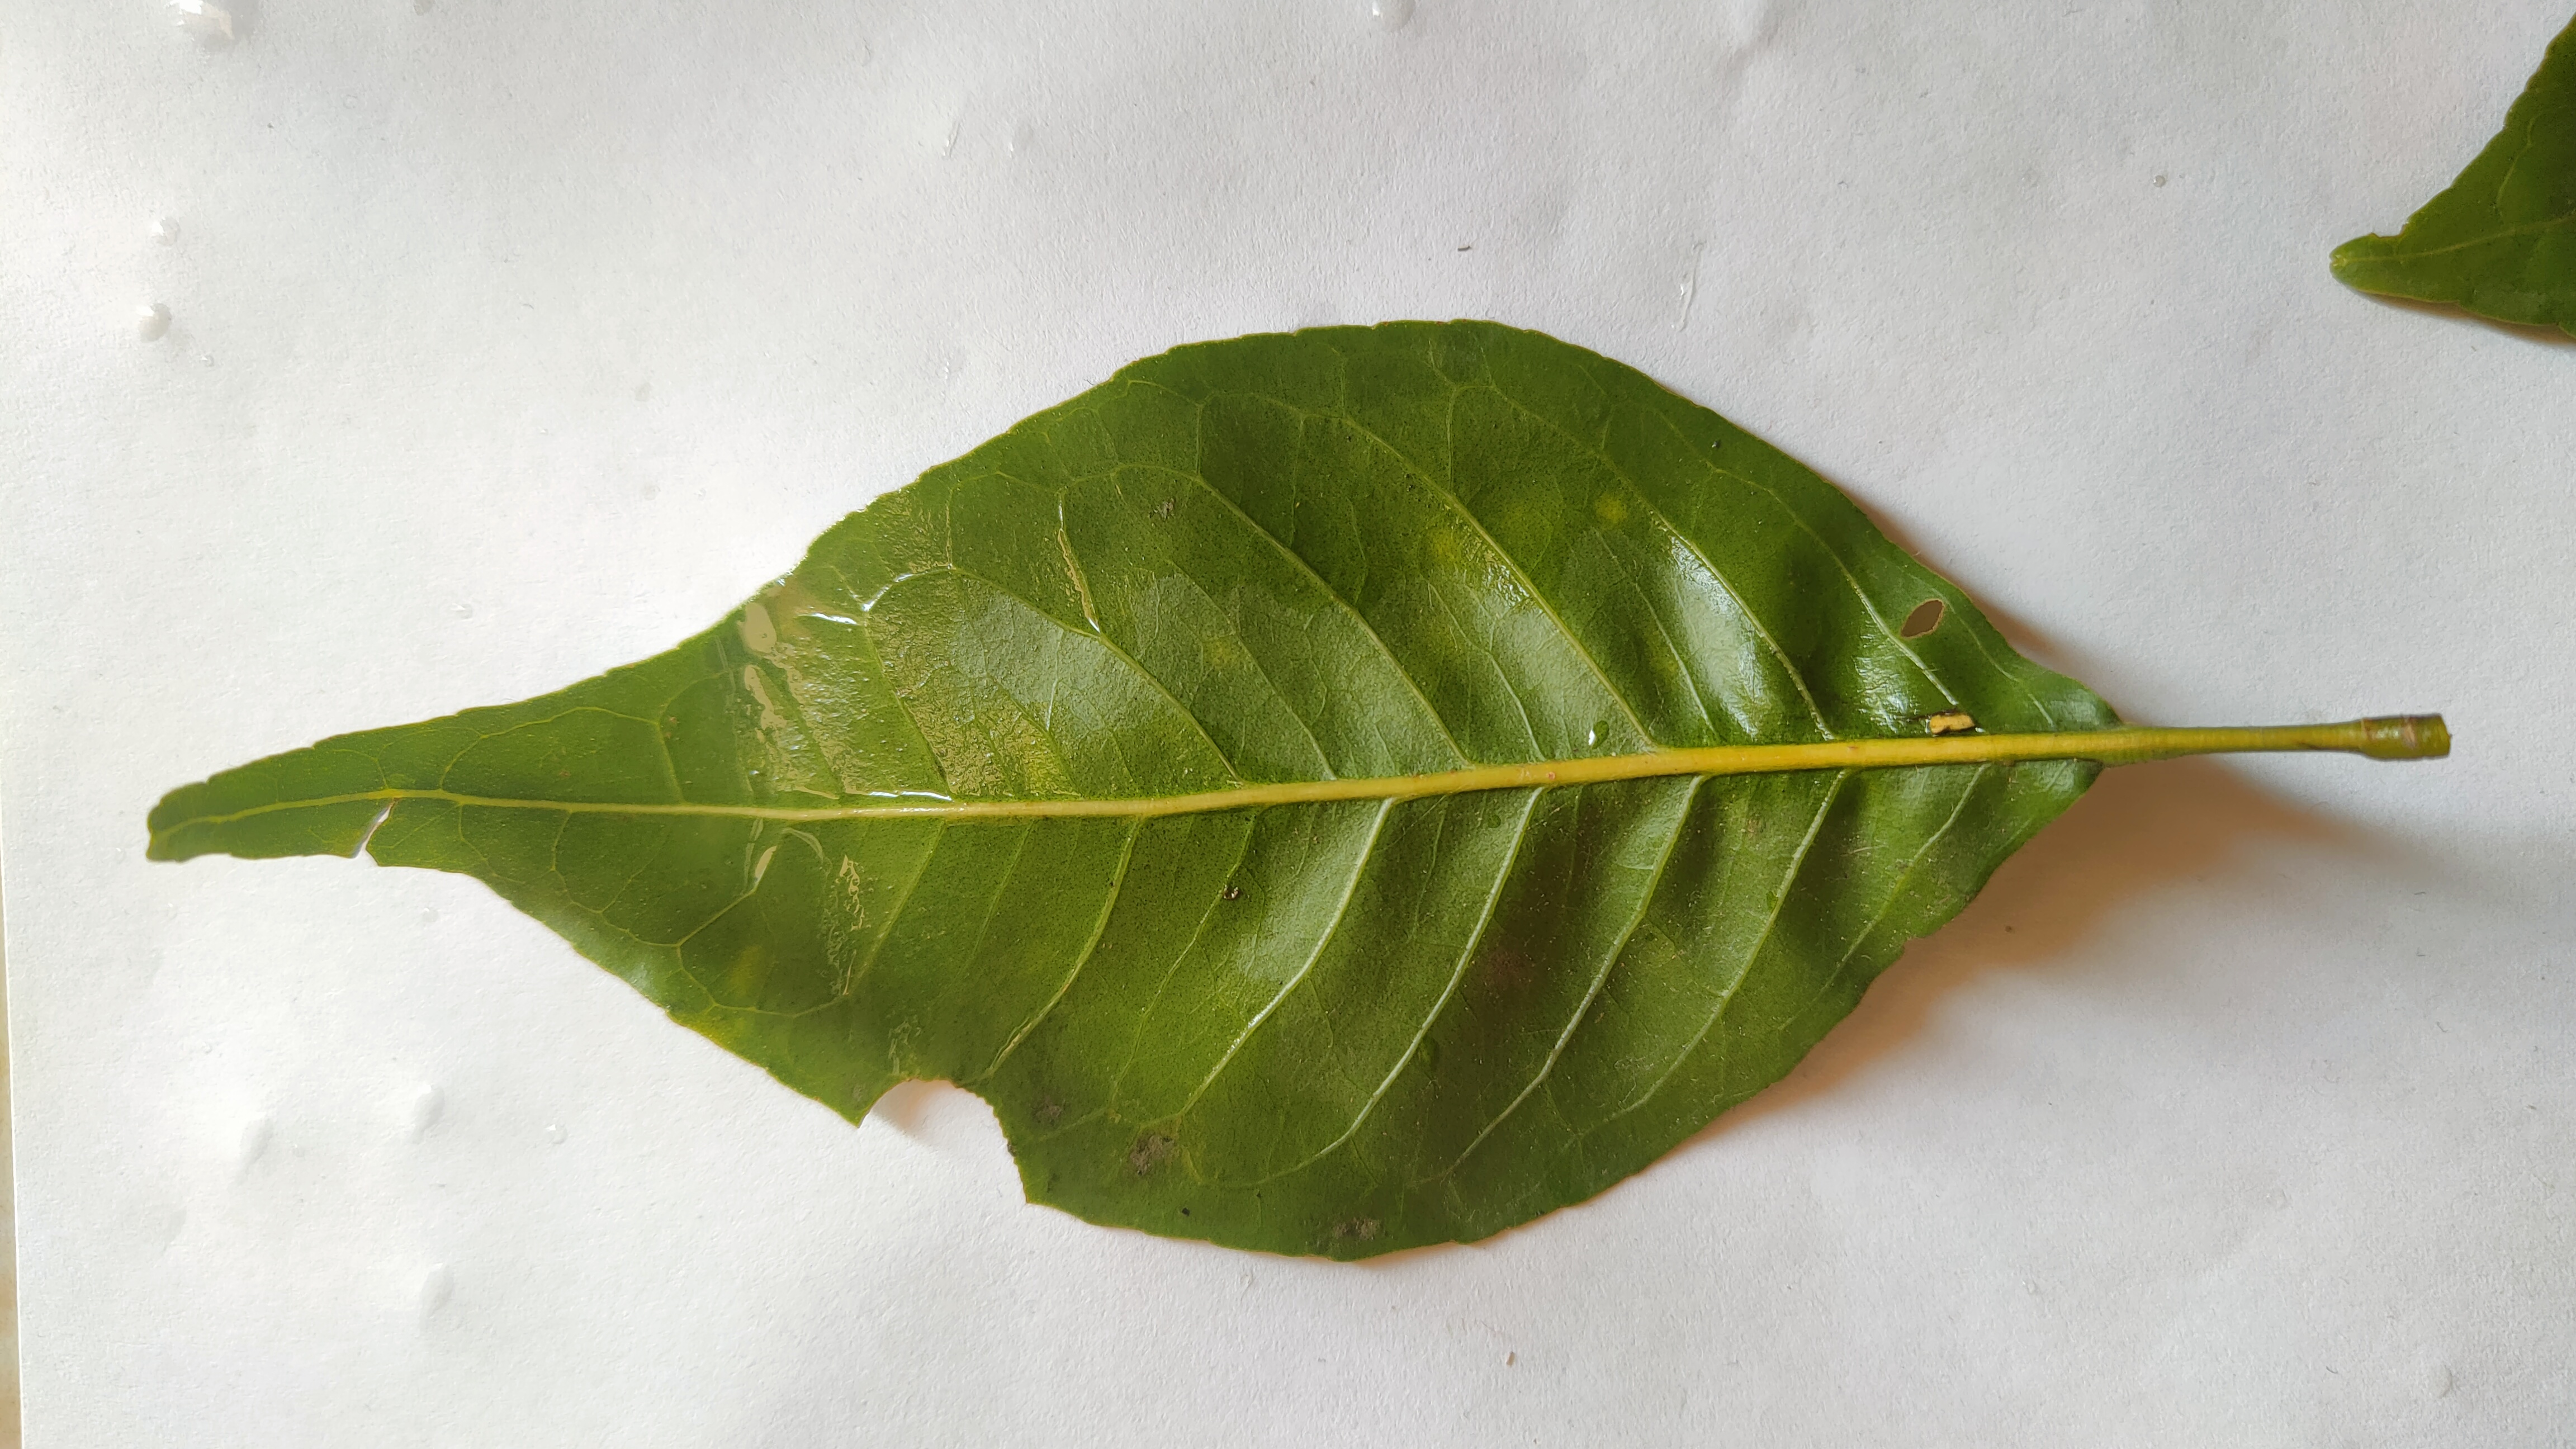
Leaf variety: Aegle marmelos